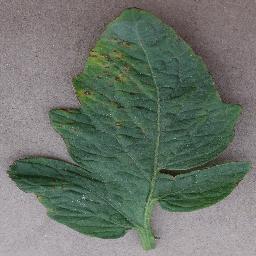
Label: Tomato___Bacterial_spot